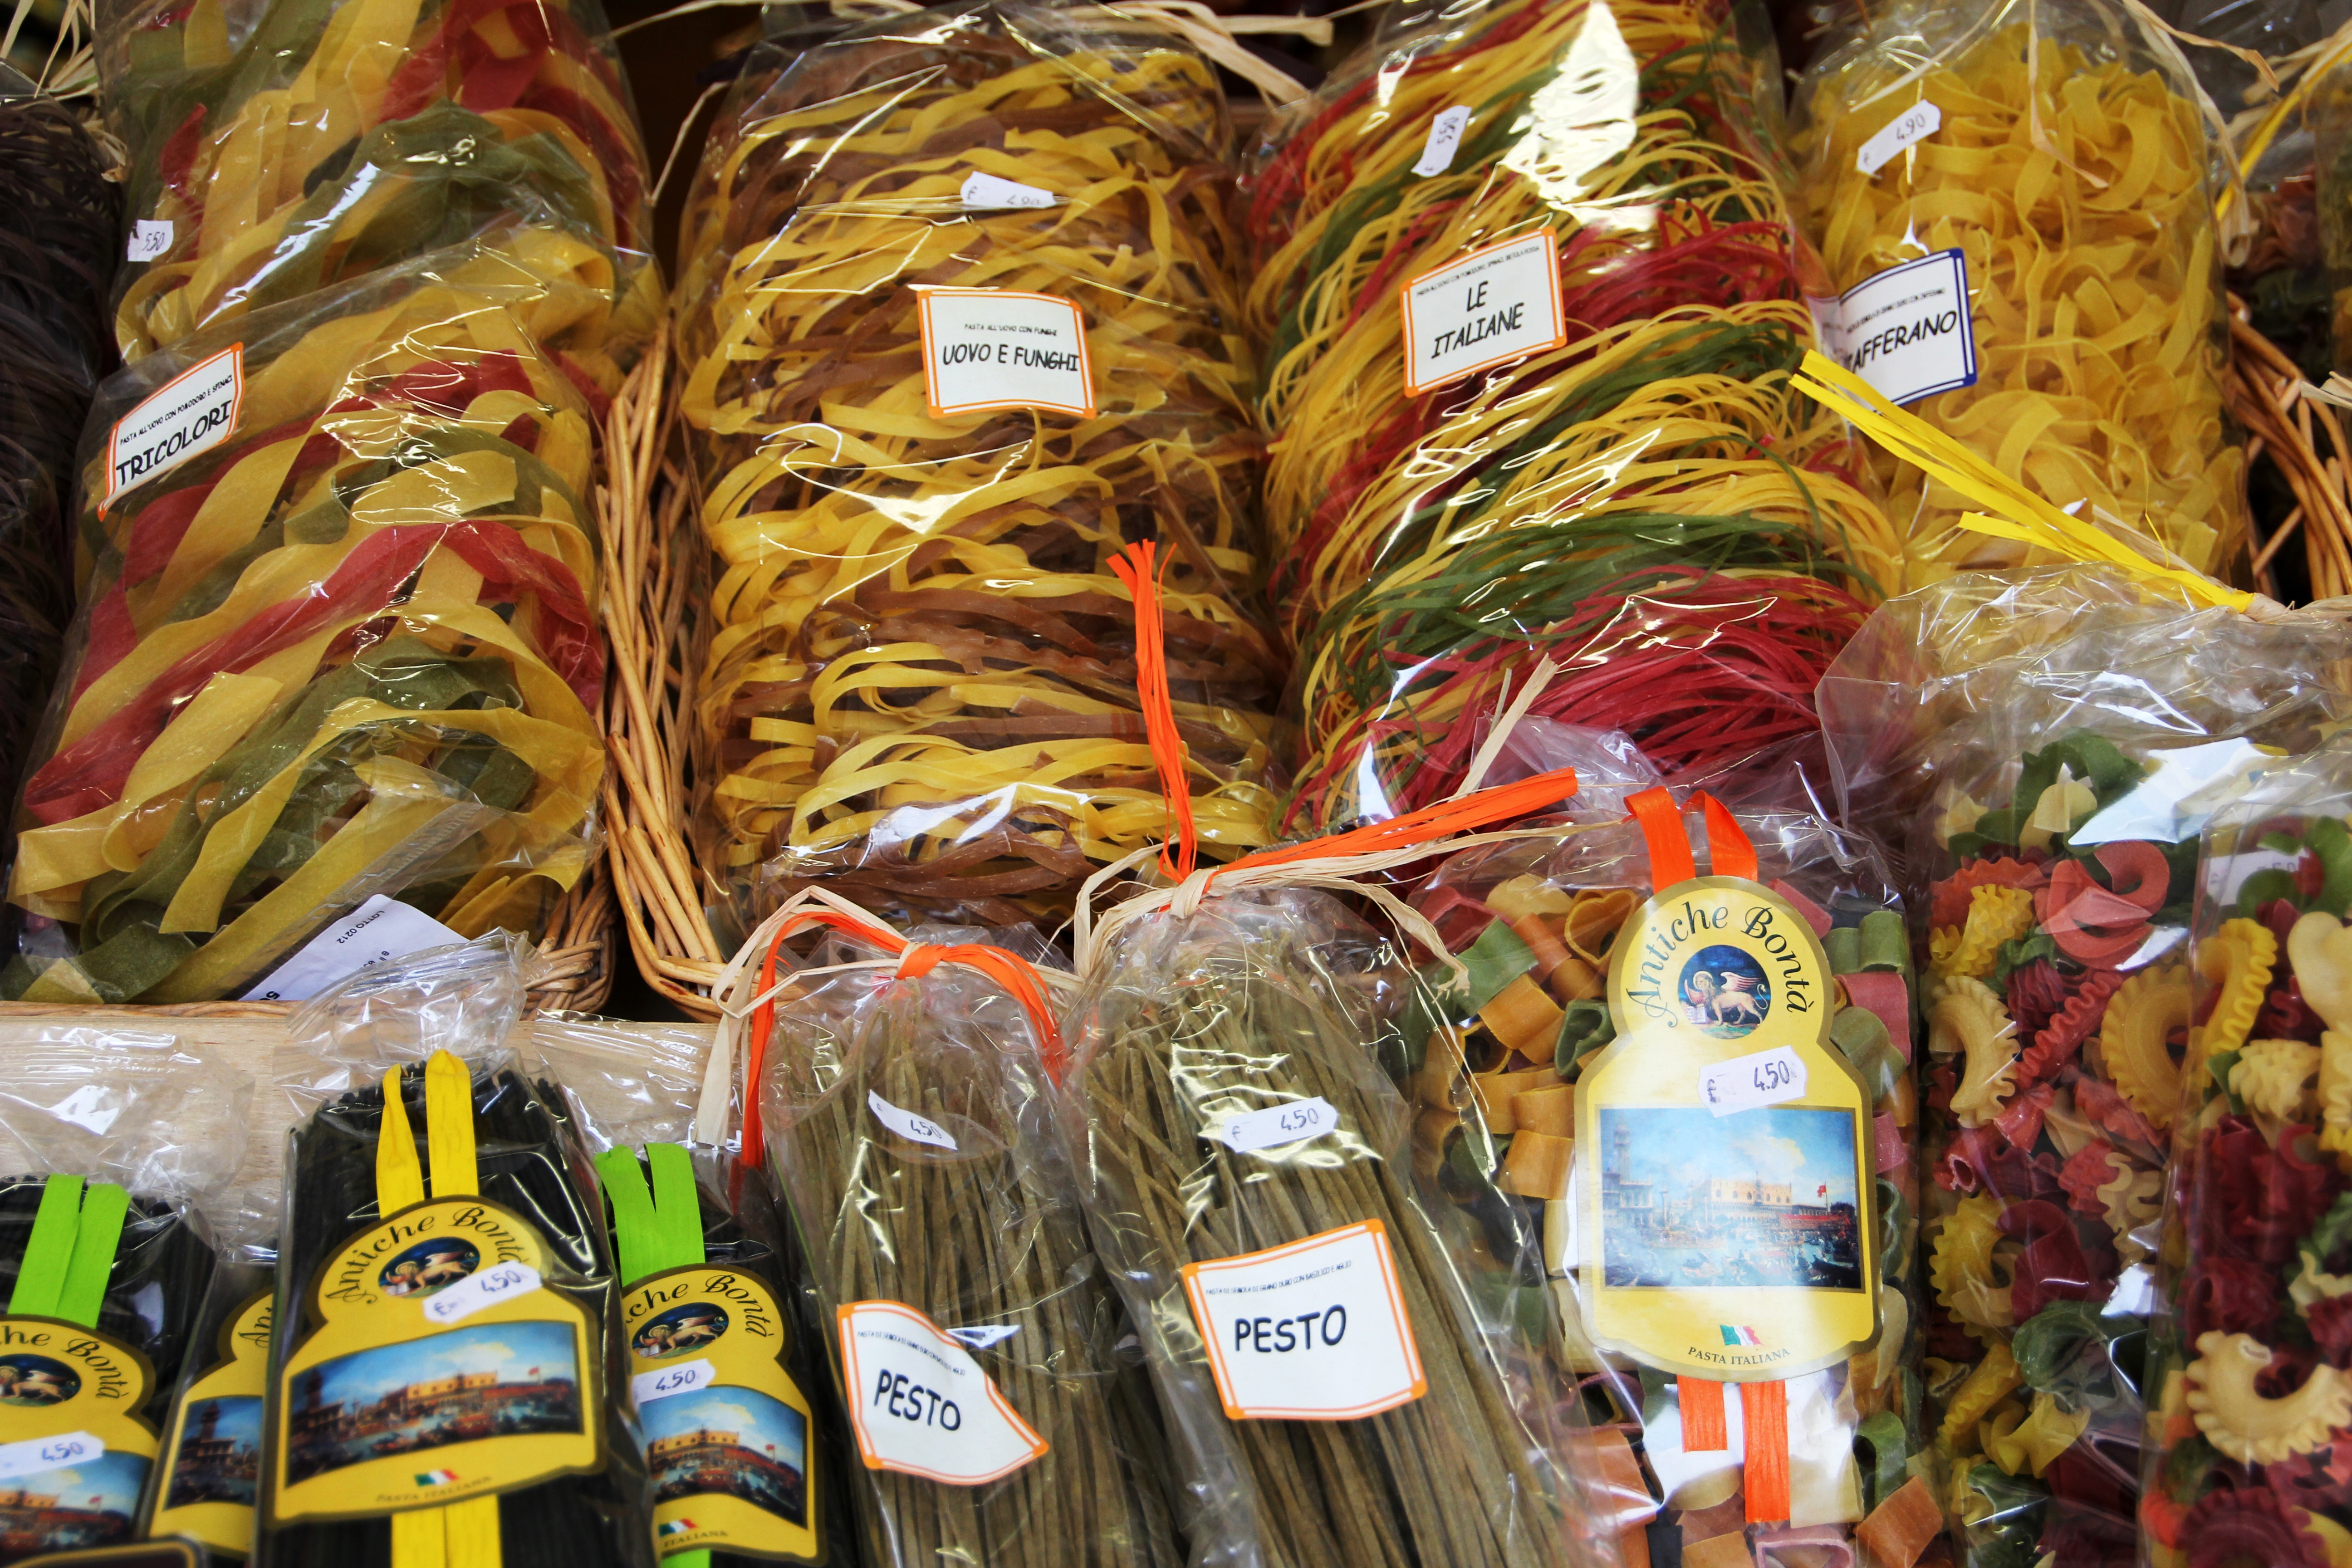
city, gift, food, market, business, colorful, eat, fusilli, pesto, public space, noodles, handmade, packed, spagetti, rigatoni, farfale